Smear frame

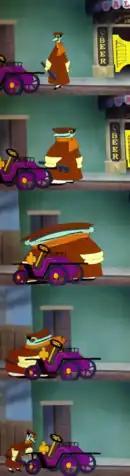
A sequence of five frames from "The Dover Boys at Pimento University". Frames 2–4 are smear frames, those being elongated inbetweens.

In animation, a smear frame is a frame used to simulate motion blur. Smear frames are used in between key frames. This animation technique has been used since the 1940s. Smear frames are used to stylistically visualize fast movement along a path of motion.